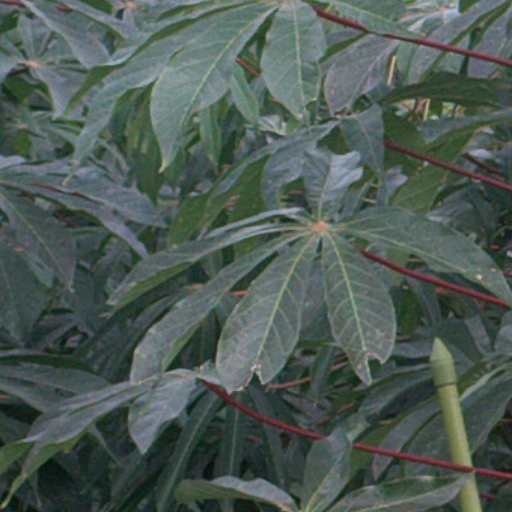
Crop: cassava